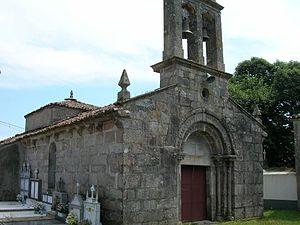
Palas de Rei en galicien, ou Palas de Rey en espagnol, est un municipio de la comarque de Ulloa, dans la province de Lugo, communauté autonome de Galice, au nord-ouest de l'Espagne. C'est aussi le nom de plusieurs parroquias de ce municipio, ainsi que du chef-lieu du municipio.